Sea Level, North Carolina

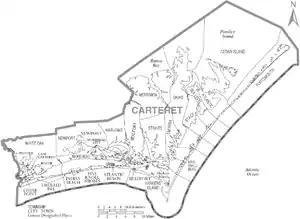
Map of Carteret County with municipal and township labels

US 70 is the major thoroughfare through the community. The southern terminus of NC 12 is in Sea Level.